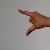
The image shows a hand gesture representing the letter 'Z' in Indian Sign Language.